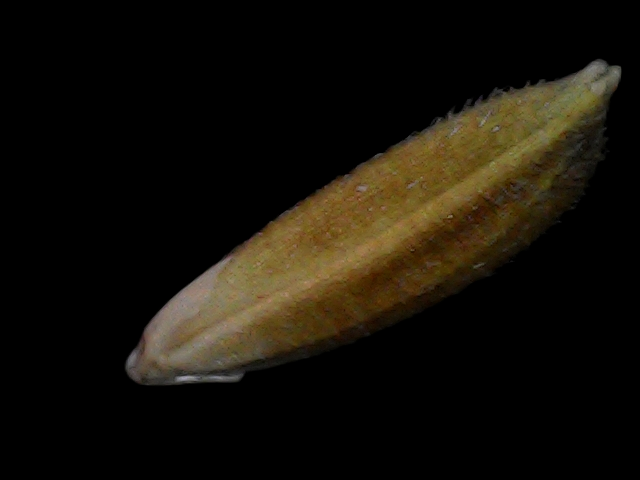
Rice variety: Bd56